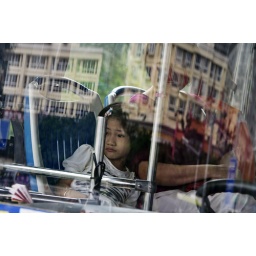
Little girl on bus in Sanya.